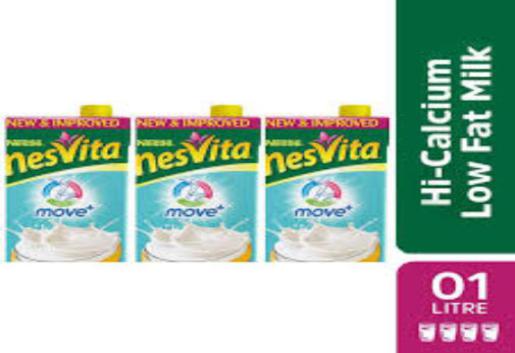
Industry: Food